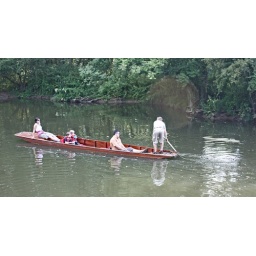
Punting through very deep water on the Cherwell (see how deep in the pole is)